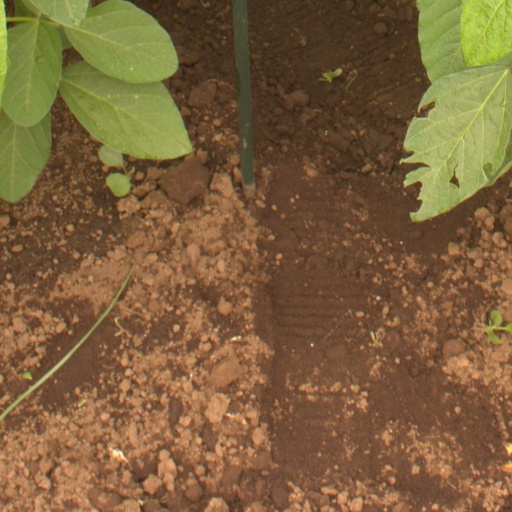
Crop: soybean